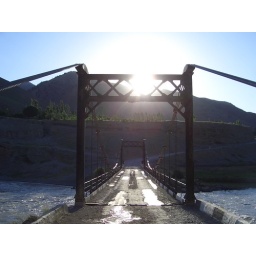
nice old soviet bridge over the Zeravshan river